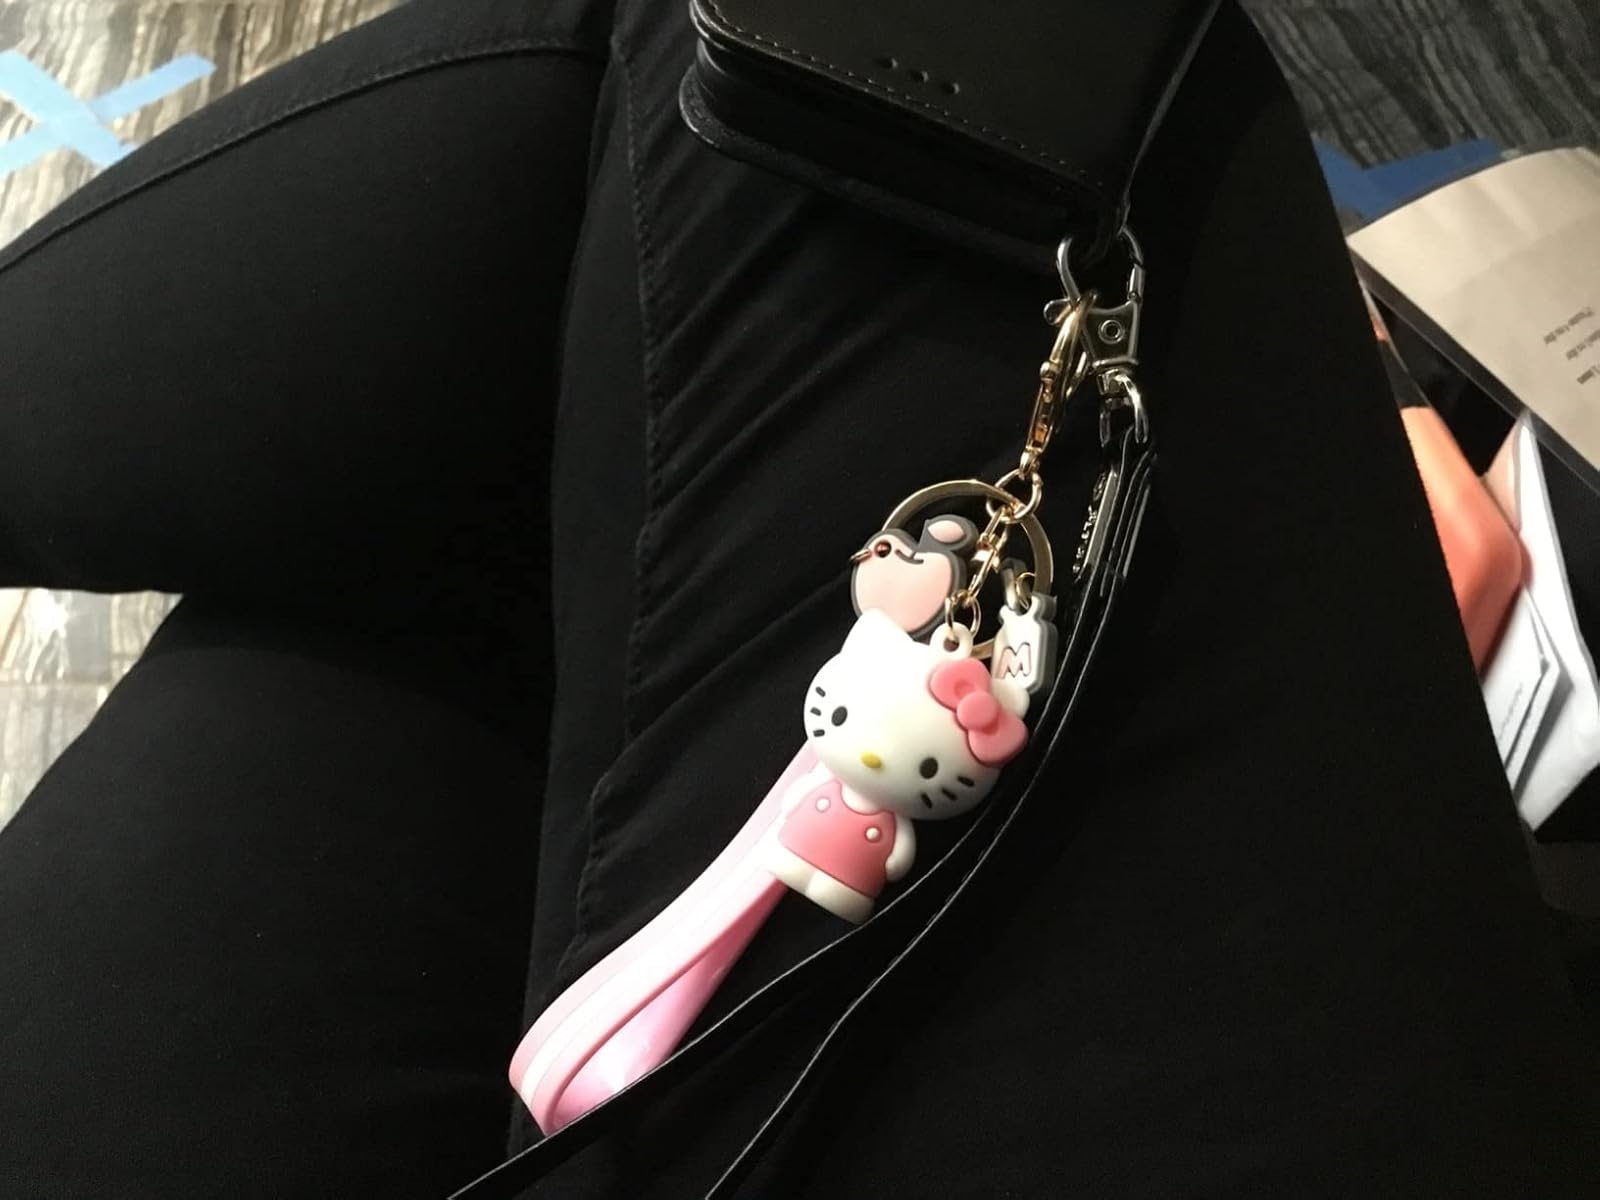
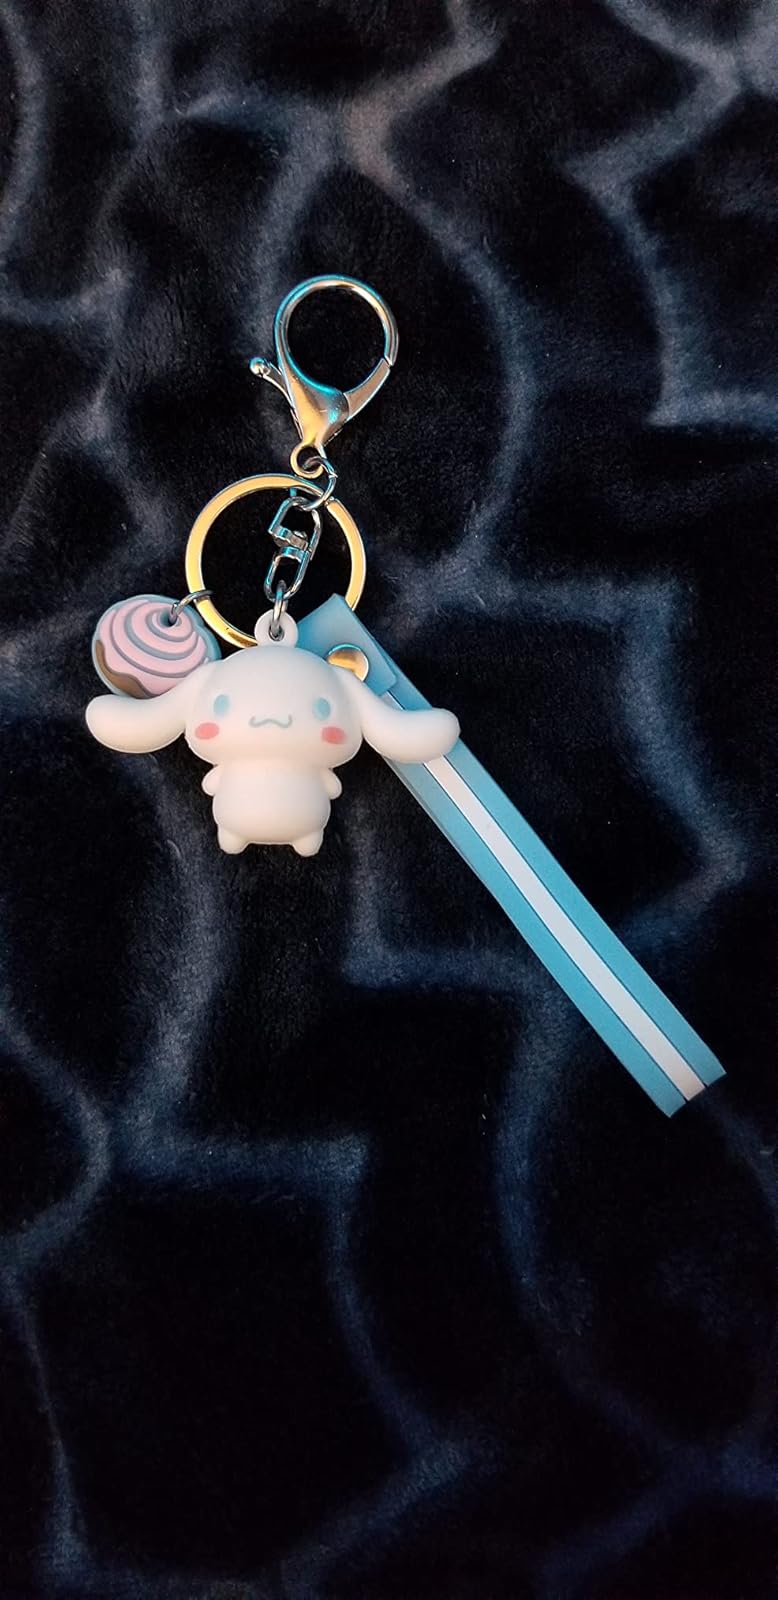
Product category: accessories_keychain
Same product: no